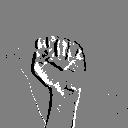
ASL letter: s